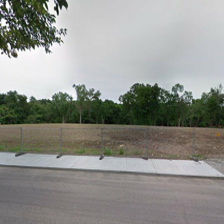
Label: streetView